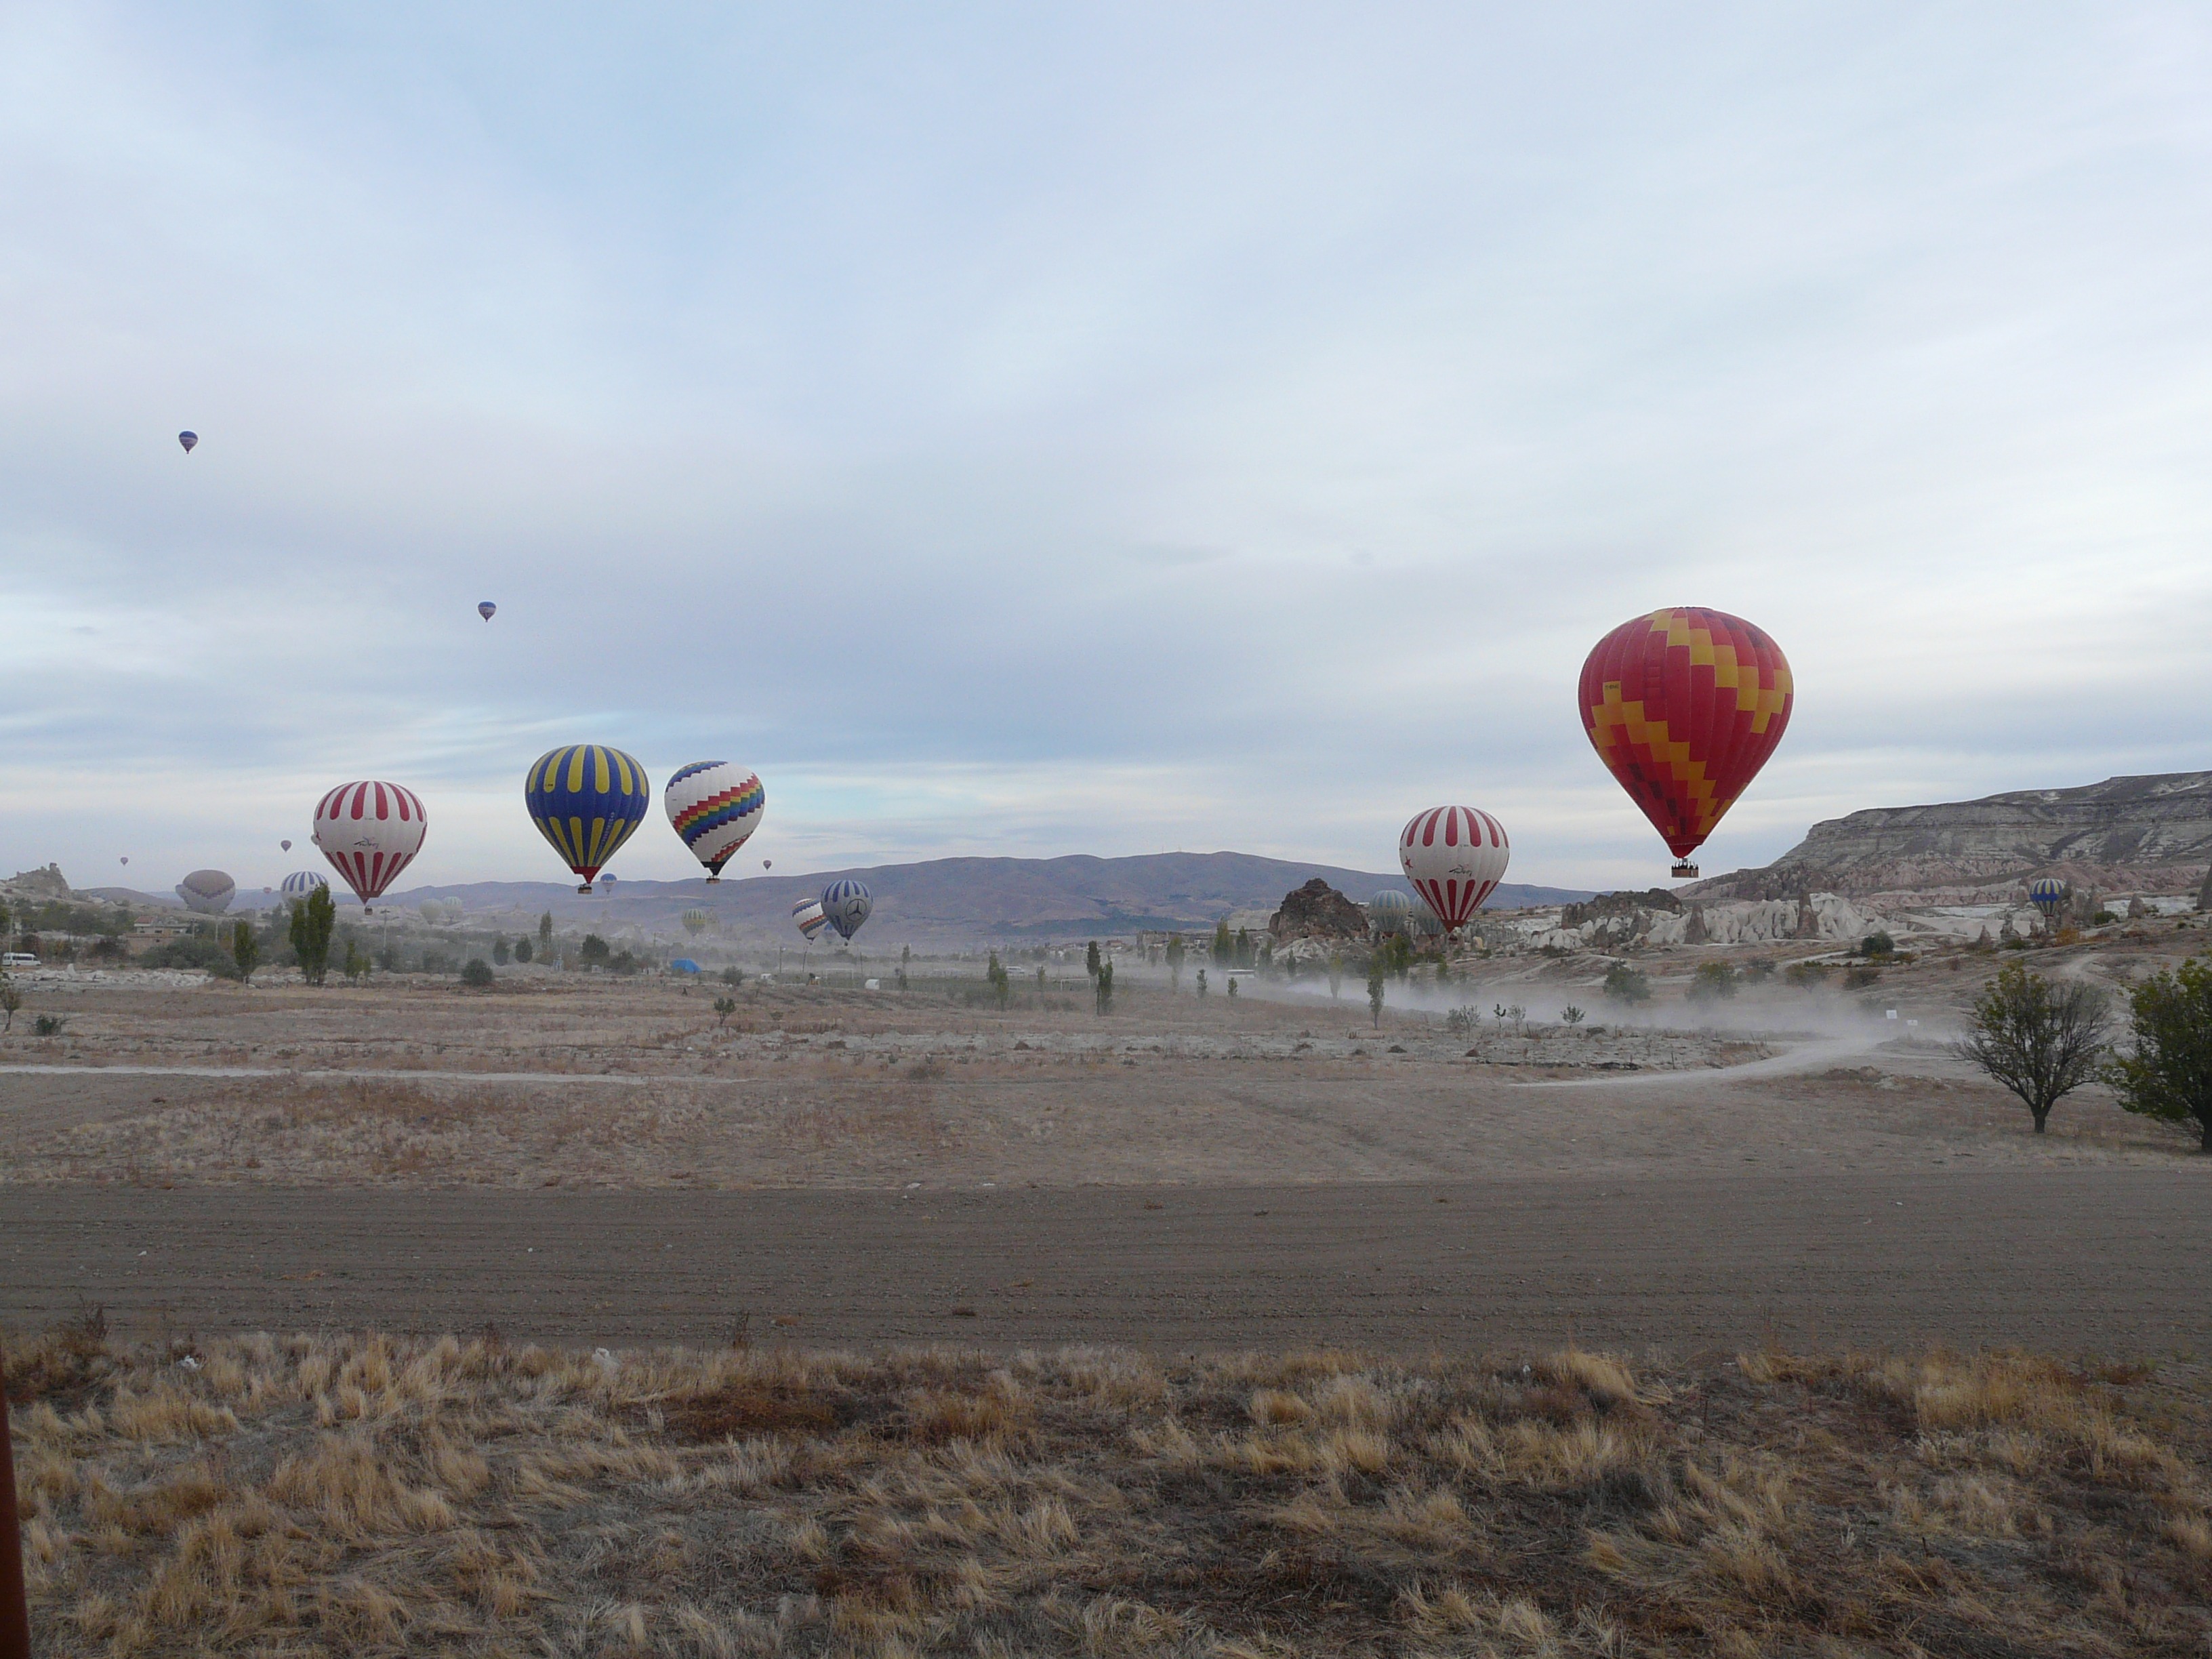
balloon, hot air balloon, fly, aircraft, vehicle, toy, turkey, dusty, cappadocia, air sports, hot air ballooning, hot air balloon ride, hot air balloons, atmosphere of earth, captive balloons